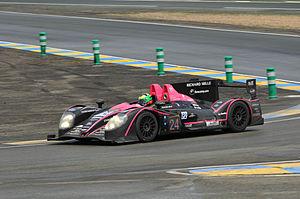
Ligier Automotive, anciennement Onroak Automotive, est un constructeur français de voitures de course qui propose notamment une gamme de sport-prototypes de catégories CN, LMP3 et LMP2 de la marque Ligier. Son bureau d'études intégré conçoit et développe les sports-prototypes qui sont ensuite produits par les équipes techniques.